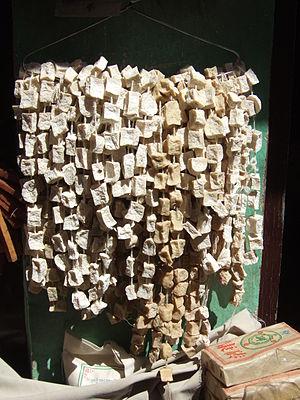
Une variété de fromage traditionnel à pâte dure, le chura, est réalisé à partir de lait de brebis, de chèvre ou/et de yak femelle.